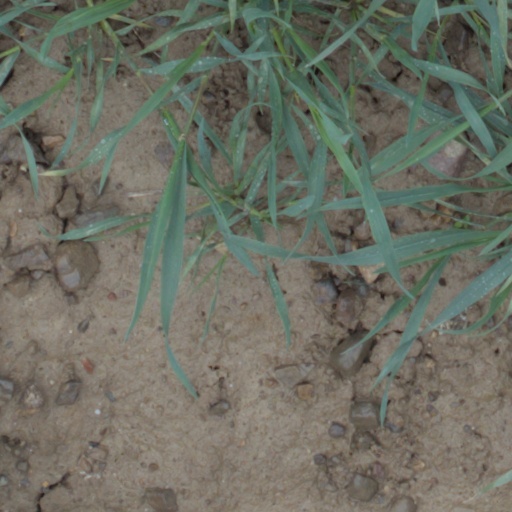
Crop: wheat